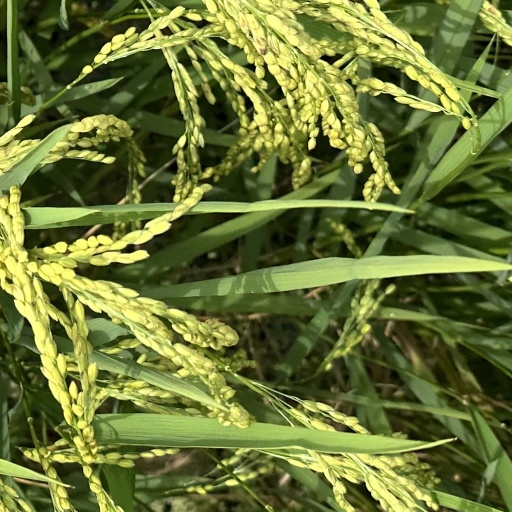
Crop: rice